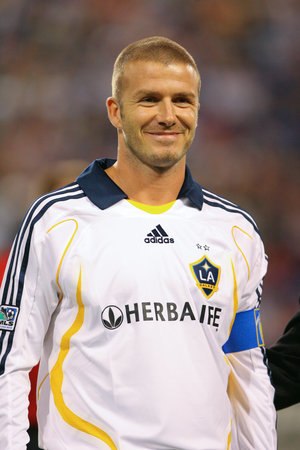
David Beckham
Beckham da han i 2007